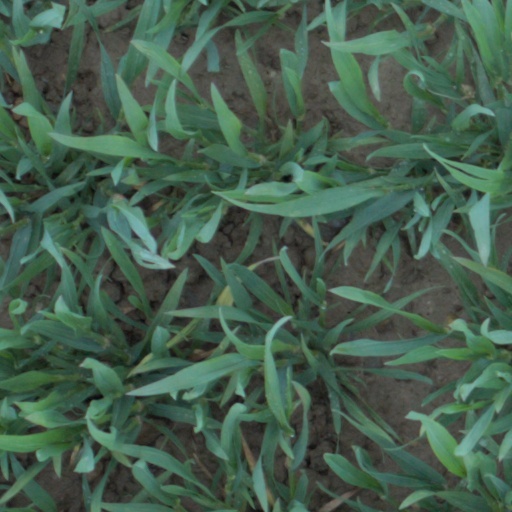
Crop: wheat